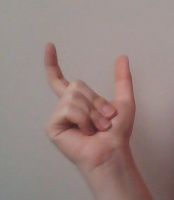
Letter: nun